Japan America Student Conference

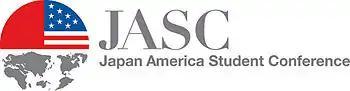
Japan-American Student Conference Logo

Each year, a group of students from universities in the United States and Japan spend four weeks living, traveling, and studying together. Students work to deepen the ties between the relations between the two countries through discussions about key topics in U.S.-Japan relations. The delegates collaborate with leaders in business, academia, and government on contemporary social, economic, and political issues that face the U.S., Japan and the world. JASC is student managed by 16 Executive Committee members from both countries who work in collaboration with International Student Conferences in Washington, D.C. and the International Education Center in Tokyo.